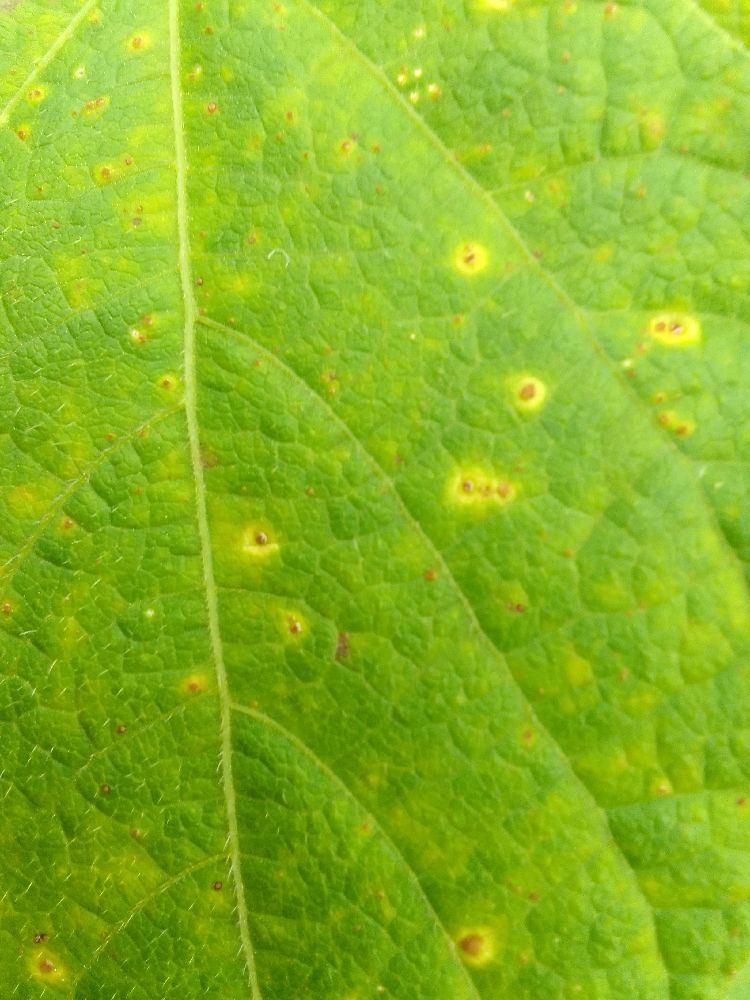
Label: rust